Eucalyptus dwyeri

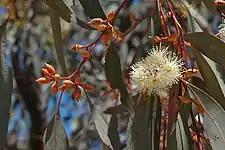
flower buds

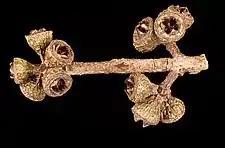
fruit

"Eucalyptus dwyeri" is a tree that typically grows to a height of or a mallee to , and forms a lignotuber. It has smooth white to cream coloured or greyish brown bark that is shed in plates or flakes. Young plants and coppice regrowth have lance-shaped leaves that are long and wide. Adult leaves are lance-shaped to curved, long and wide on a petiole long. The flower buds are arranged in groups of seven in leaf axils on an unbranched peduncle long, the individual buds sessile or on a pedicel up to long. Mature buds are oval to diamond-shaped, long and wide with a conical operculum. Flowering occurs from September to December and the flowers are white. The fruit is a woody conical, bell-shaped or hemispherical capsule long and wide with the valves at rim level or slightly beyond.